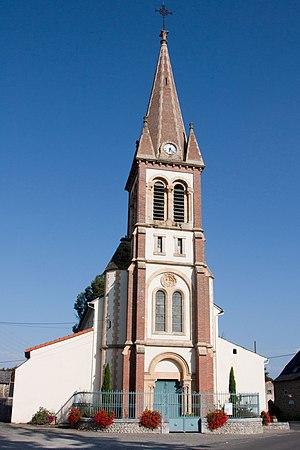
Oursbelille est une commune française située dans le département des Hautes-Pyrénées, en région Occitanie.